Saint-Quentin Canal

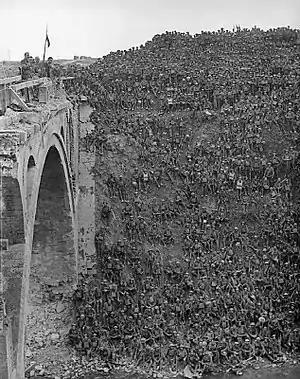
Brigadier General J V Campbell addressing British troops of the 137th Brigade (46th Division) from the Riqueval Bridge over the Canal in 1918

The Canal in World War I formed part of the Hindenburg Line, a German defensive position built during the winter of 1916–1917. The Allied crossing of the St Quentin Canal in 1918 was a significant part of the Hundred Days Offensive that led to the Armistice.